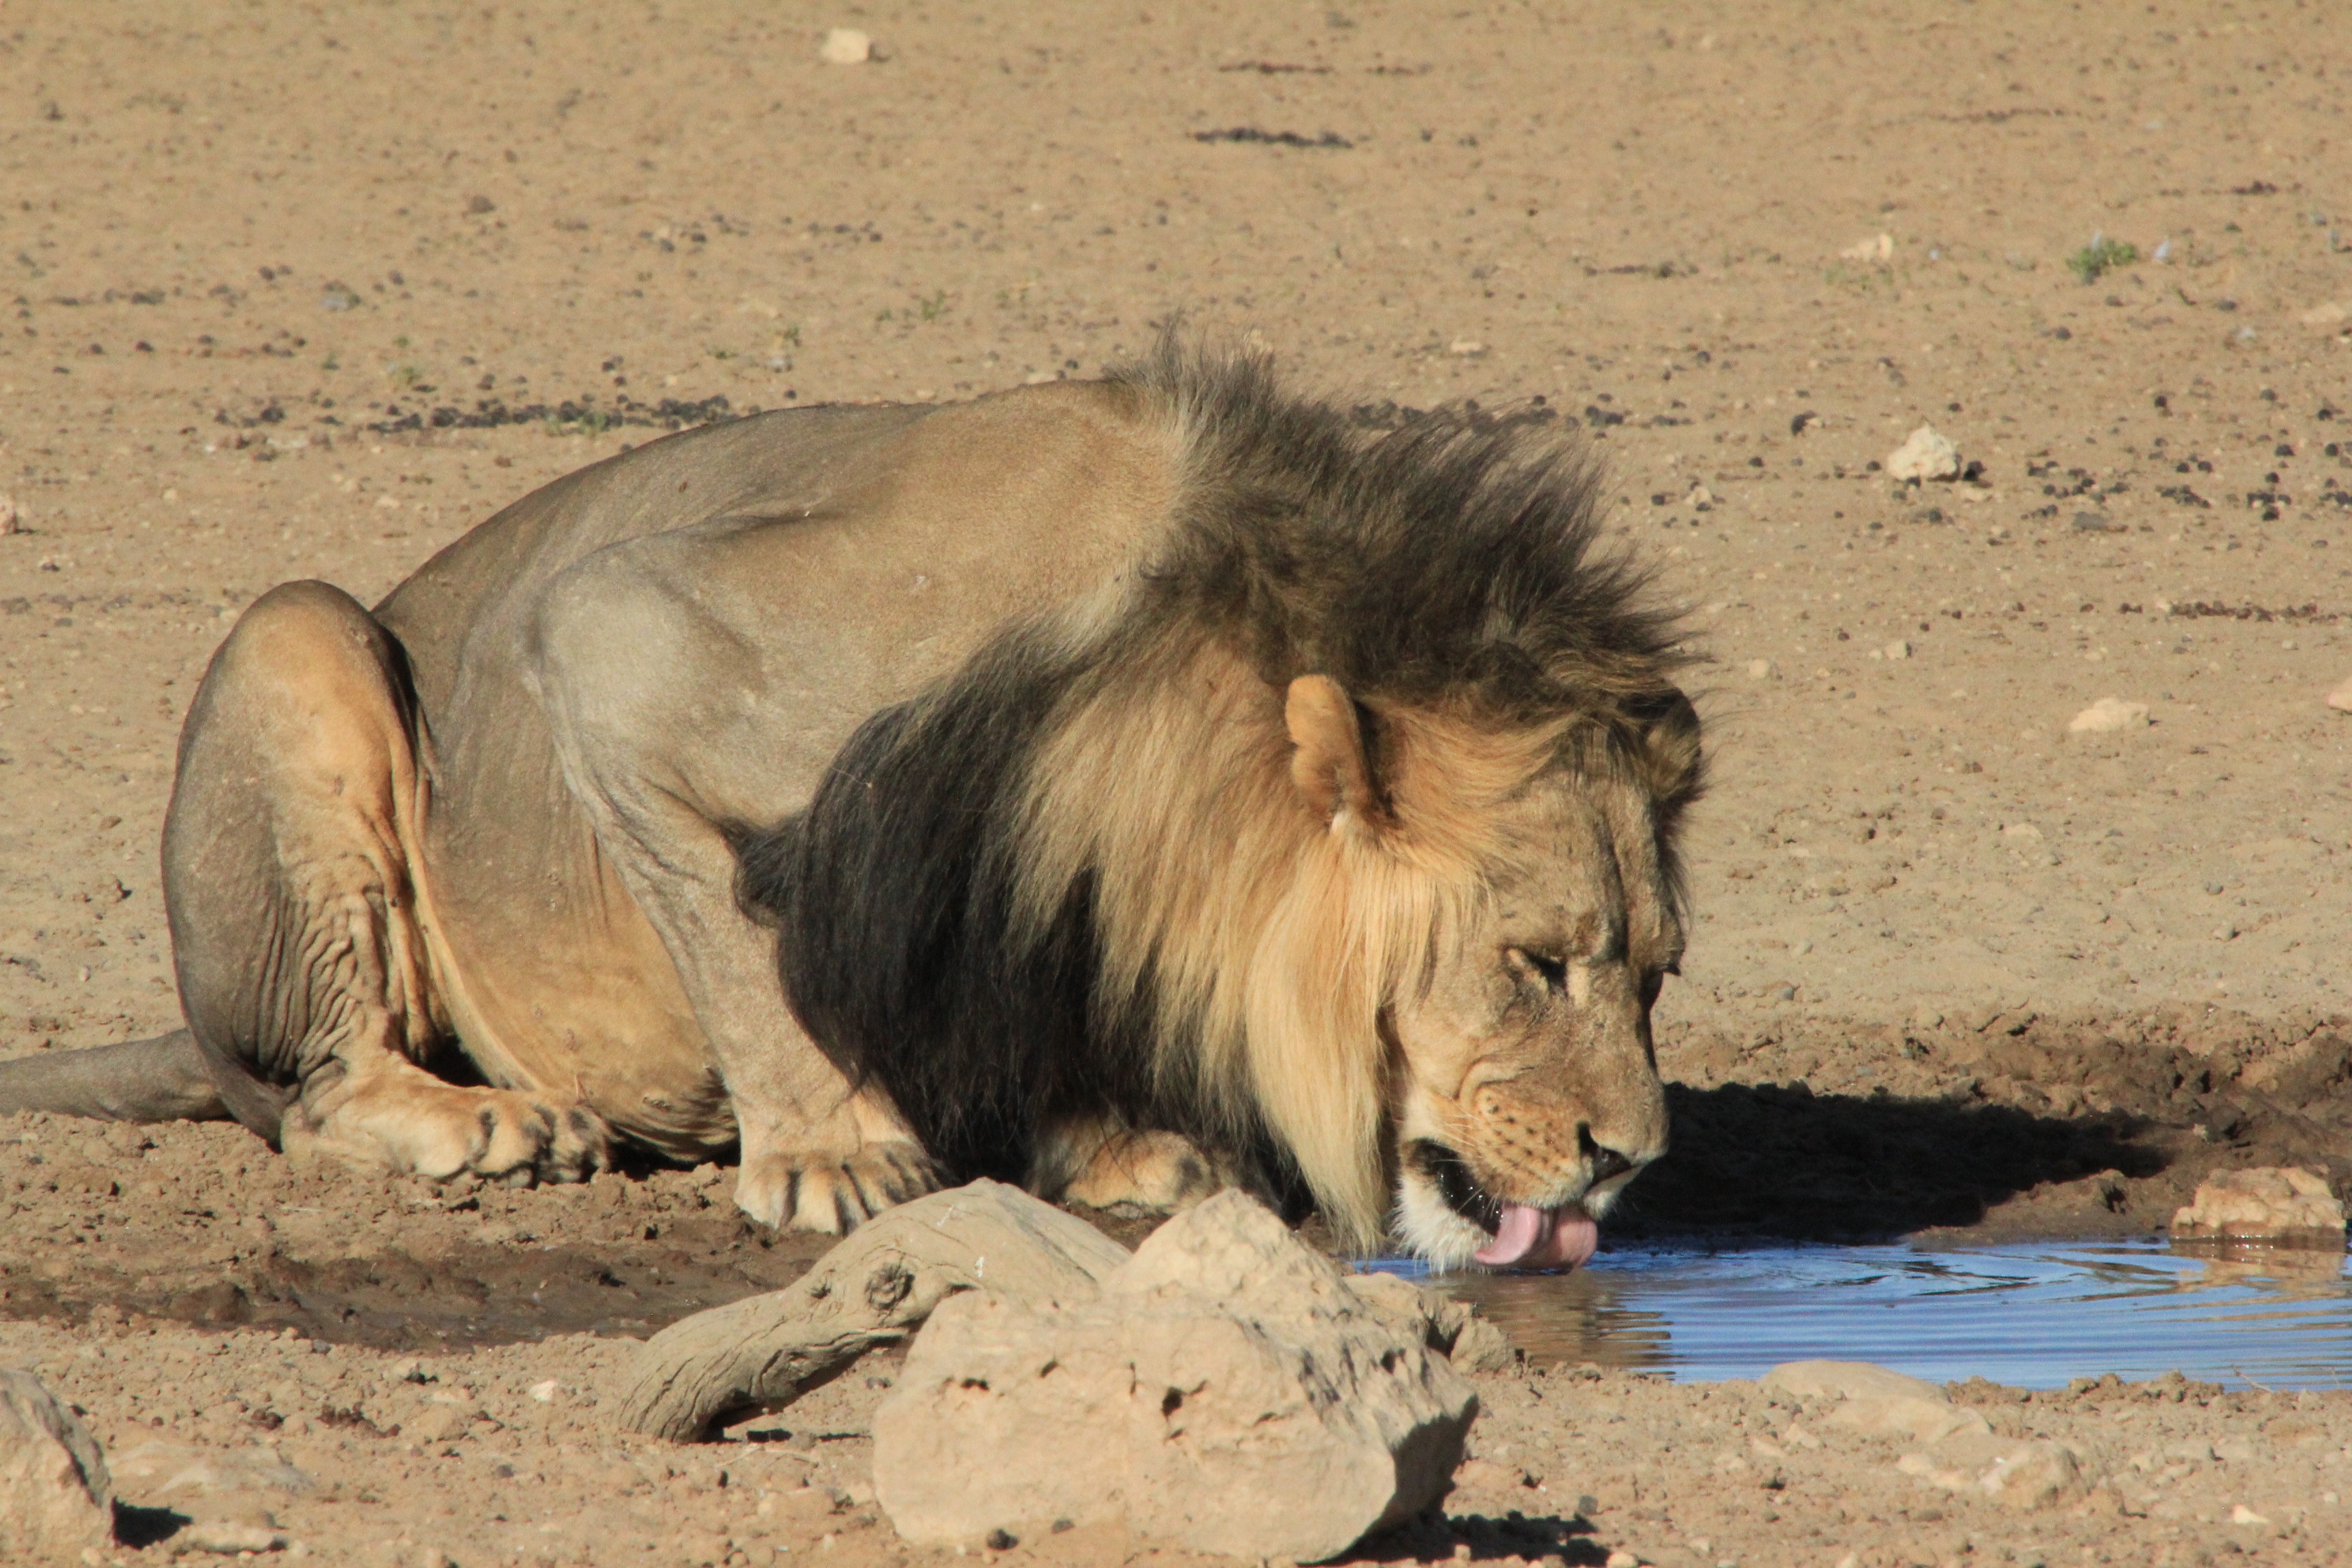
adventure, male, wildlife, cat, mammal, mane, predator, fauna, savanna, lion, drinking, vertebrate, safari, big cats, black mane, cat like mammal